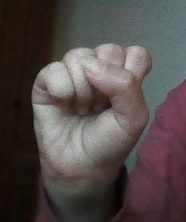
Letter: saad